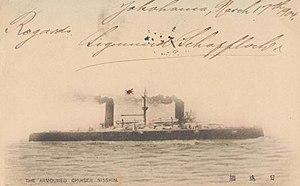
La bataille de la mer Jaune opposa le 10 août 1904 la 1ʳᵉ escadre du Pacifique de la Marine impériale de Russie à la Marine impériale japonaise. Elle fut la seconde bataille navale de la Guerre russo-japonaise de 1904-1905. Le résultat de cette bataille navale eut un impact décisif sur la suite des combats en mer.